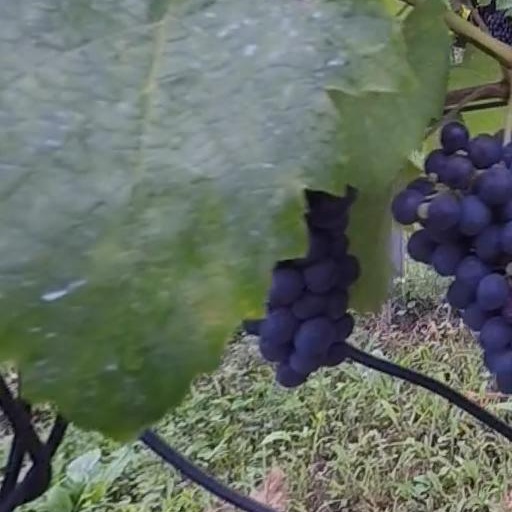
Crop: grape